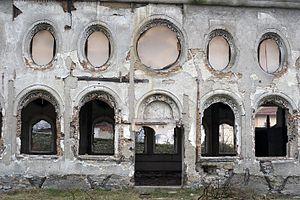
Voici la liste des synagogues, en Bulgarie.